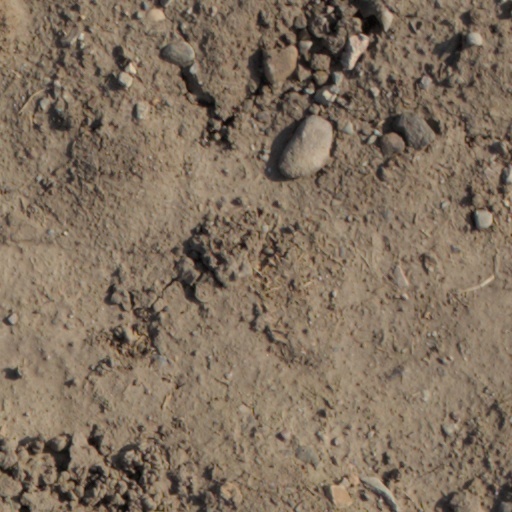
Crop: wheat